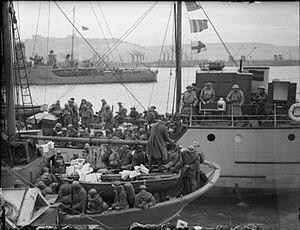
Le pas de Calais est un détroit de la Manche, situé à l'extrémité orientale de cette dernière et donc limitrophe de la mer du Nord. Il sépare la Grande-Bretagne de l'Europe continentale. Il a donné son nom au département du Pas-de-Calais.